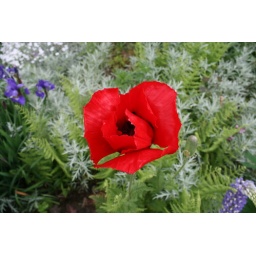
this beauty was the only red flower in the group